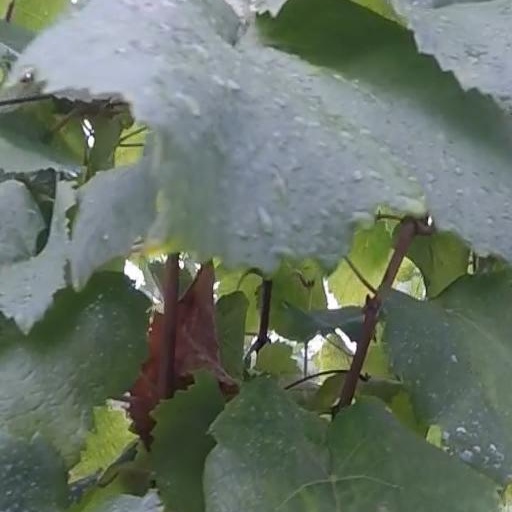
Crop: grape